Cultural references to donkeys

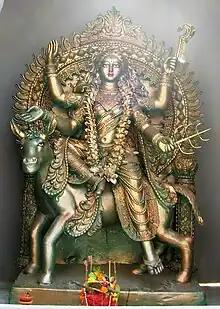
Goddess Kalaratri rides a donkey.

Donkeys are also referred to repeatedly in the writings and imagery of the Hinduism, where the goddess Kalaratri's vahana (vehicle) is a donkey. Donkeys also appear multiple times in Indian folklore as the subject of stories in both the Hitopadesha and the Panchatantra.